Ferdinand Schalch

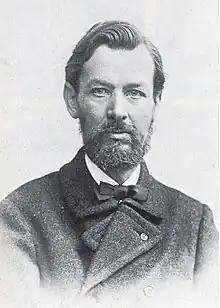
Portrait, c. 1890

Johann Ferdinand Schalch (11 January 1848 – 19 November 1918) was a Swiss paleontologist and geologist. He conducted stratigraphic studies of Thuringia, Saxony, Baden, and the Black Forest regions and produced numerous maps. His fossil and geological collections were damaged when the Schaffhausen museum was bombed during World War II.